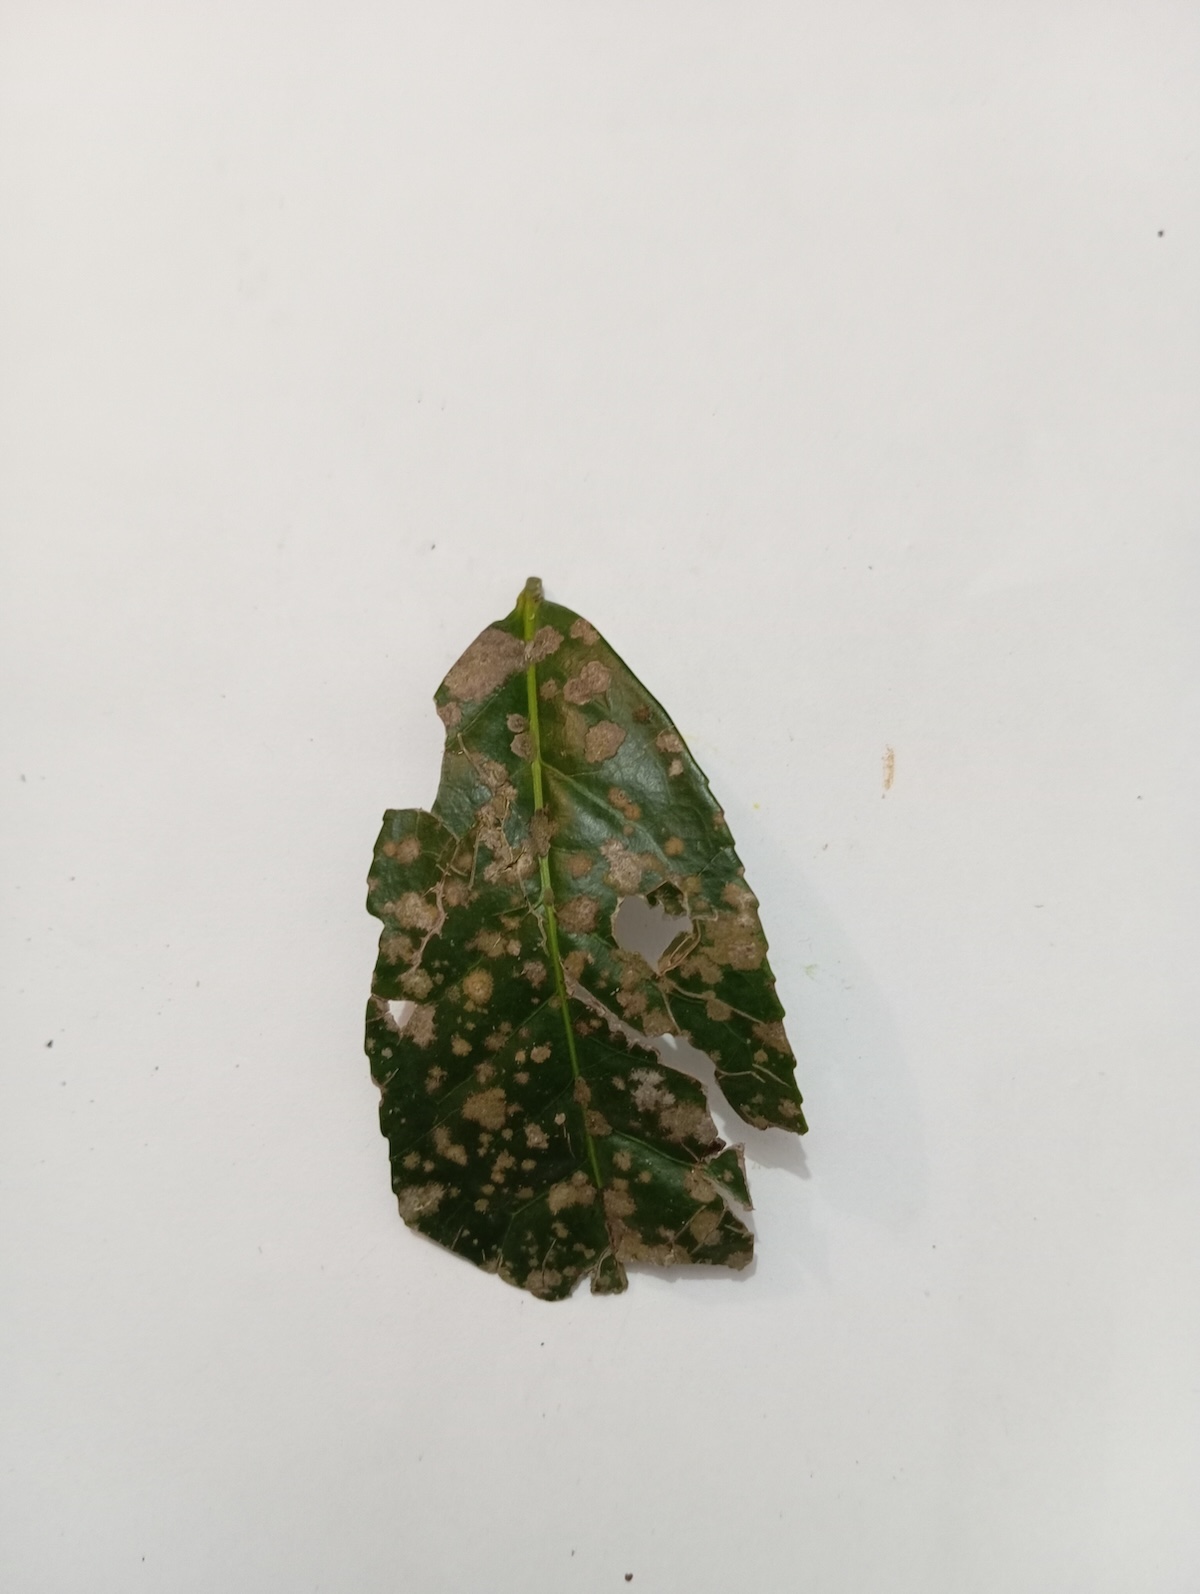
Label: Tea algal leaf spot